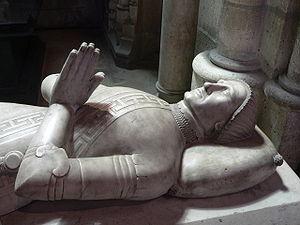
Le connétable de France était le responsable des écuries royales, puis de l'administration et de la conduite des armées.
Situé en Berry, Sancerre domine la vallée de la Loire depuis son piton situé à 312 mètres d’altitude.
Louis de Sancerre est un chef militaire français durant la guerre de Cent Ans au service des rois Charles V et de Charles VI, nommé Connétable de France, il est plus connu sous le nom de maréchal de Sancerre.
La nécropole royale de Saint-Denis, abrite les tombes de nombreux souverains francs et français, depuis Dagobert Iᵉʳ jusqu'à Louis XVIII. Cette nécropole se trouve dans la basilique Saint-Denis.